Conexus Arts Centre

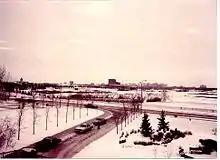
Saskatchewan Centre of the Arts winter 1980-81 from University of Regina Laboratory Building before original plans for exterior could be followed; showing Wascana Centre setting, Legislative Building and downtown Regina beyond

Engineering students at the nearby Regina Campus of the University of Saskatchewan (which became a separate university in 1974) dubbed it the "world's largest monkey bars". It was completed after cutbacks were made to the original plans, including the exterior cladding. Maintenance and renovation in subsequent decades have substantially brought the appearance of the building substantially closer to the original intention than was initially possible. The TCU Place was erected in Saskatoon also commemorating Canada's centennial.